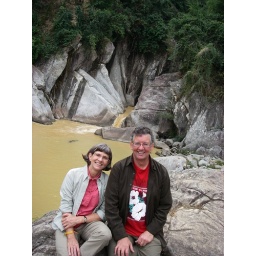
We're told the waterfall behind is spectacular in wet season, and when it's not muddy from road building above.